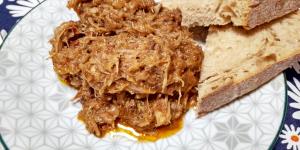
morteruelo